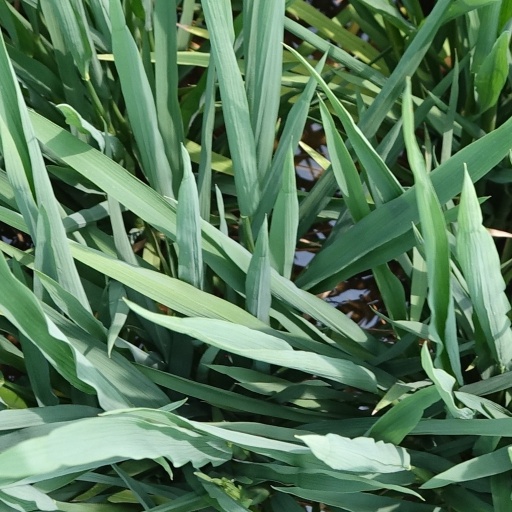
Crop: rice